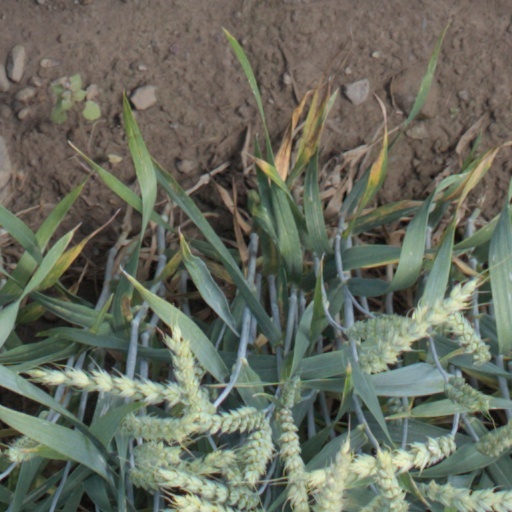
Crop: wheat